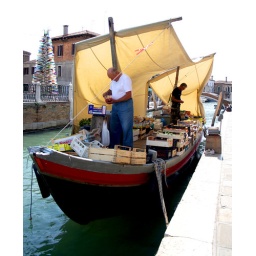
Selling fruit off a boat in Murano, an island off of venice